1971–72 European Cup

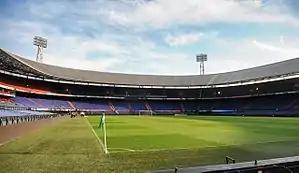
De Kuip in Rotterdam hosted the final.

The 1971–72 European Cup was the 17th season of the European Cup, UEFA's premier club football tournament. The competition was won by Ajax, who beat Inter Milan in the final at De Kuip in Rotterdam, on 31 May 1972. It was the second consecutive win for Ajax, as well as third for Netherlands. It was also the first European Cup final where both finalists had previously won and lost competition finals.